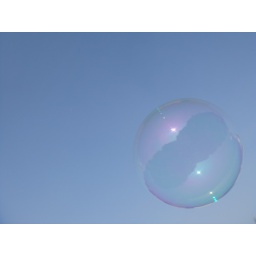
Bubble in the blue sky